Maggs Bros Ltd

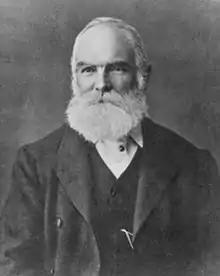
Uriah Maggs

In 1931 Ernest Maggs had travelled to the Soviet Union with a colleague, Maurice Ettinghausen, who was both a bookseller and a scholar. When they saw the priceless Codex Sinaiticus, Ettinghausen remarked to his hosts, "If you ever want to sell it, let me know." Some time later, Maggs received a postcard saying that the Soviet government would be prepared to sell the Codex Sinaiticus for £200,000. The British group offered £40,000; finally, a price of £100,000 was agreed upon, an enormous sum and the highest price ever paid for a book at the time. The British government agreed to pay half the amount and guaranteed the remainder if it were not raised by public subscription.